The Anarchy

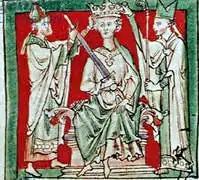
A 13th-century depiction of the coronation of King Stephen

The origins of the Anarchy lay in a succession crisis involving England and Normandy. In the 11th and 12th centuries, north-west France was controlled by a number of dukes and counts, frequently in conflict with one another for valuable territory. In 1066 one of these men, Duke William II of Normandy, mounted an invasion to conquer the rich Anglo-Saxon kingdom of England, pushing on into south Wales and northern England in the ensuing years. The division and control of these lands after William's death proved problematic and his children fought multiple wars over the spoils. William's son Henry I seized power after the death of his elder brother William Rufus and subsequently invaded and captured the Duchy of Normandy, controlled by his eldest brother Robert Curthose, defeating Robert's army at the Battle of Tinchebray. Henry intended for his lands to be inherited by his only legitimate son, seventeen-year-old William Adelin.